Joseph Antonio Emidy

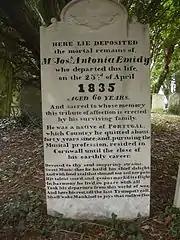
The Gravestone of Joseph Antonio Emidy in Kenwyn Churchyard is Grade II listed

He died in Truro, Cornwall, and his grave is in Kenwyn churchyard.